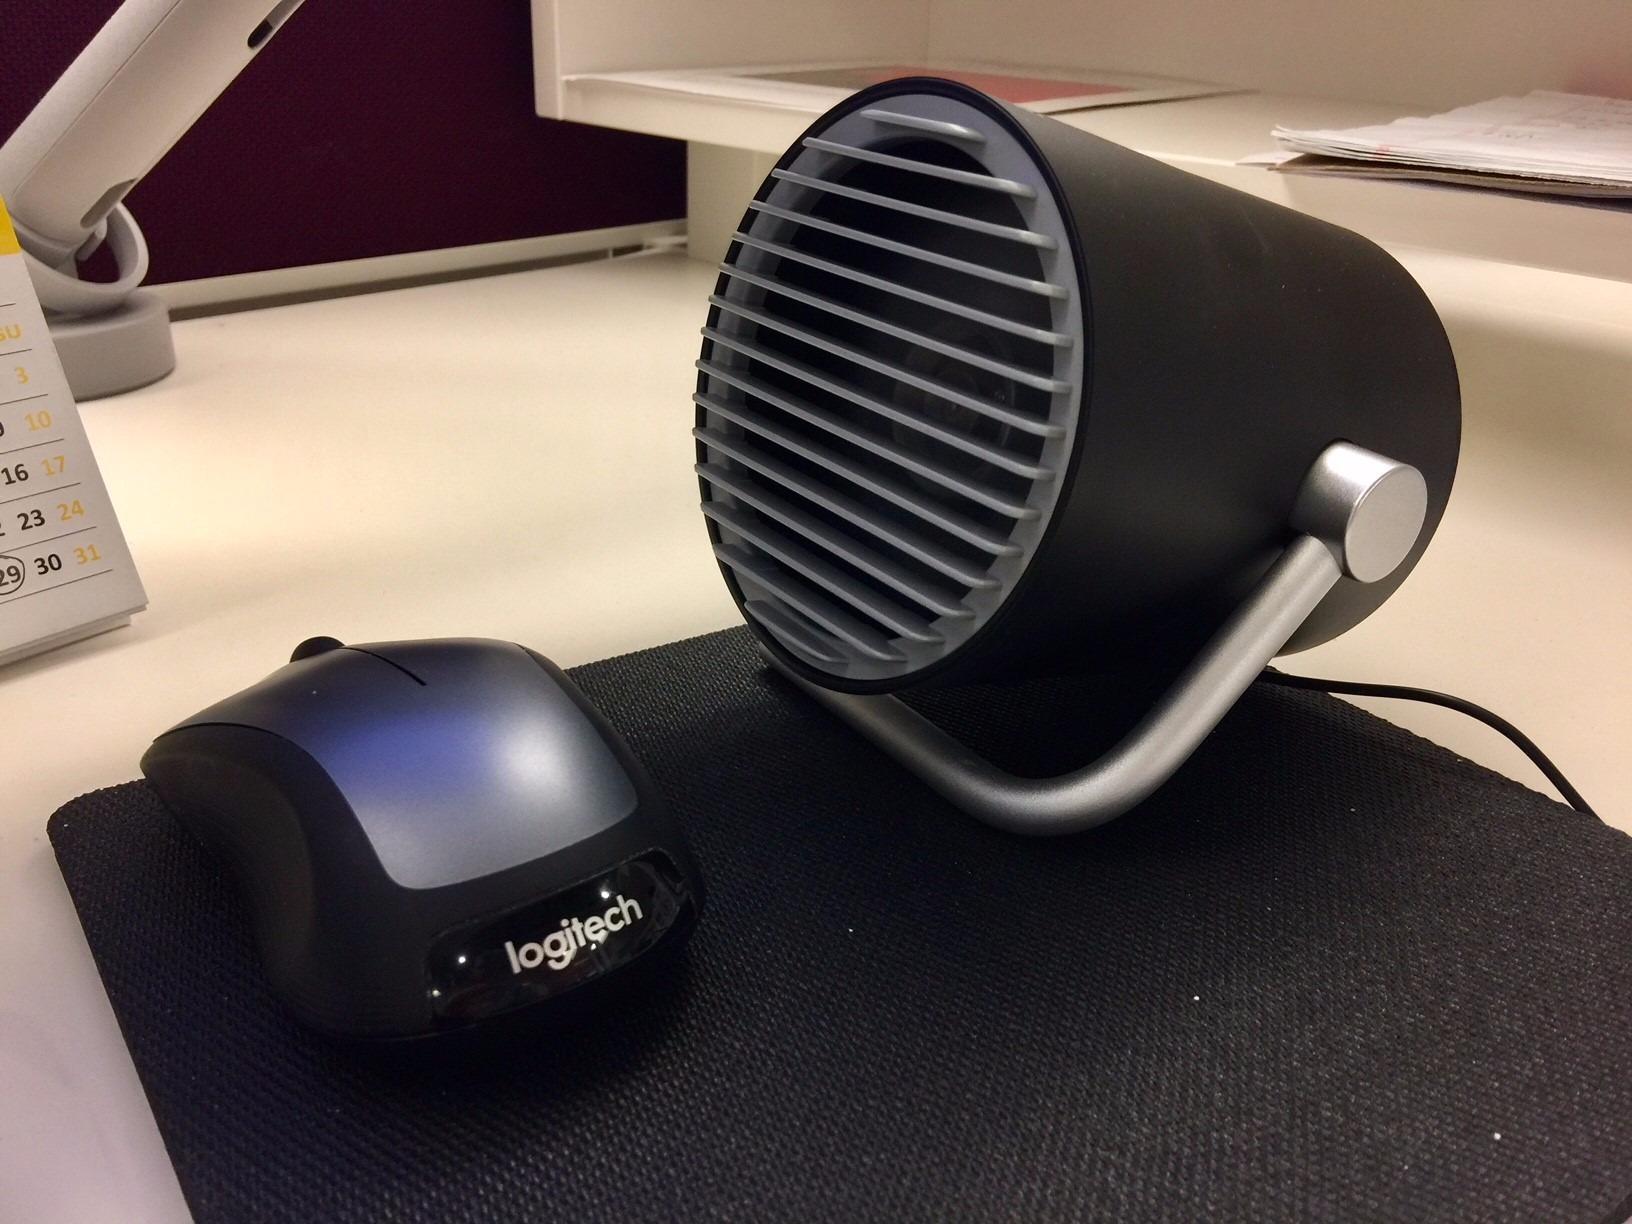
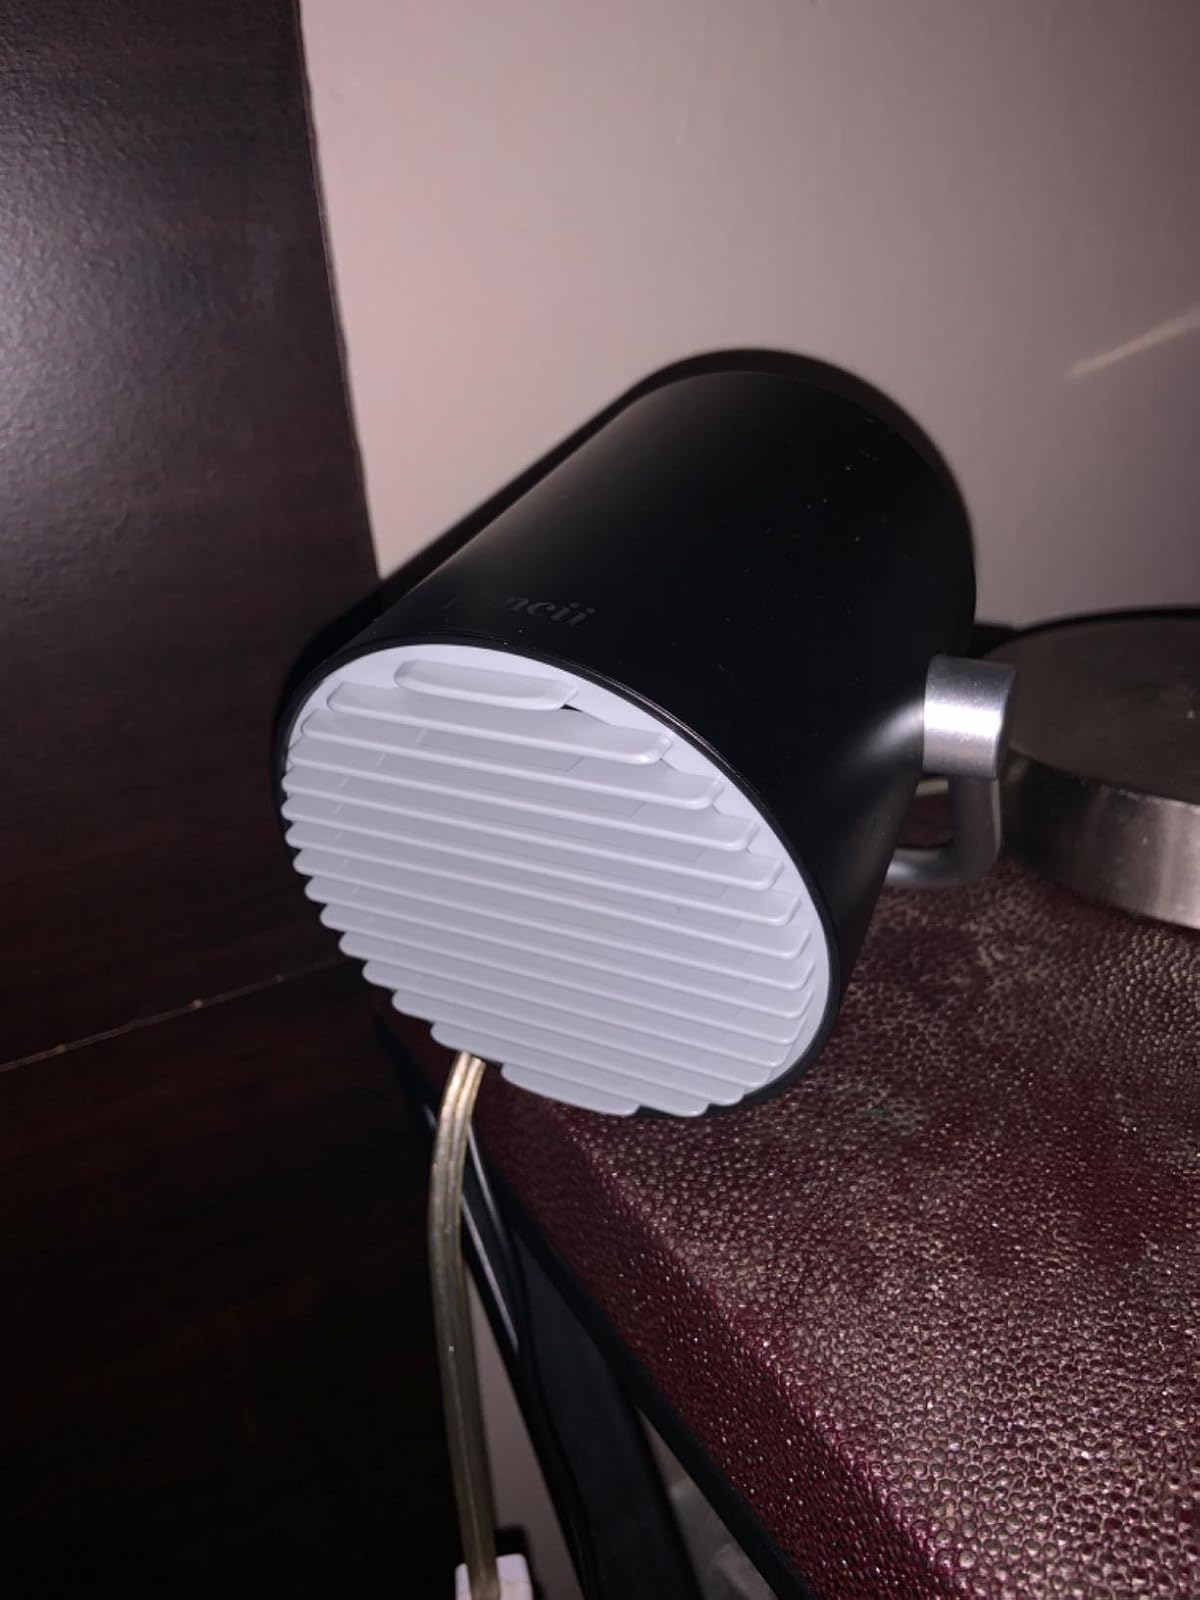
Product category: fan
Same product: yes